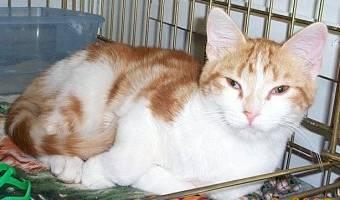
cat